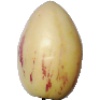
Label: Pepino 1